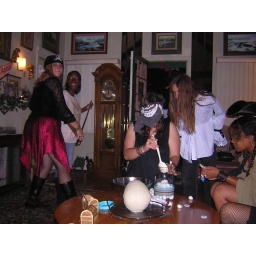
The cotton ball game....more cotton flying around the room!